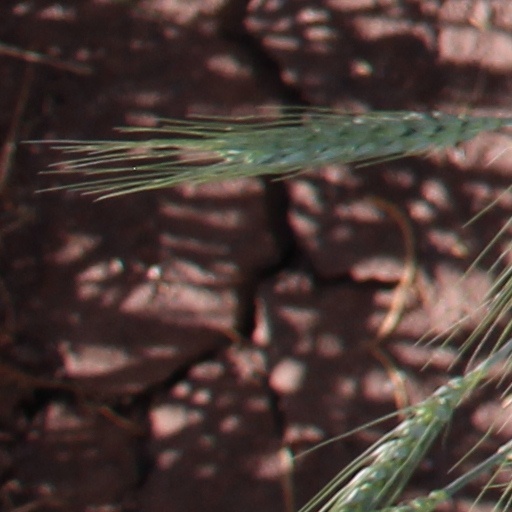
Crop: wheat